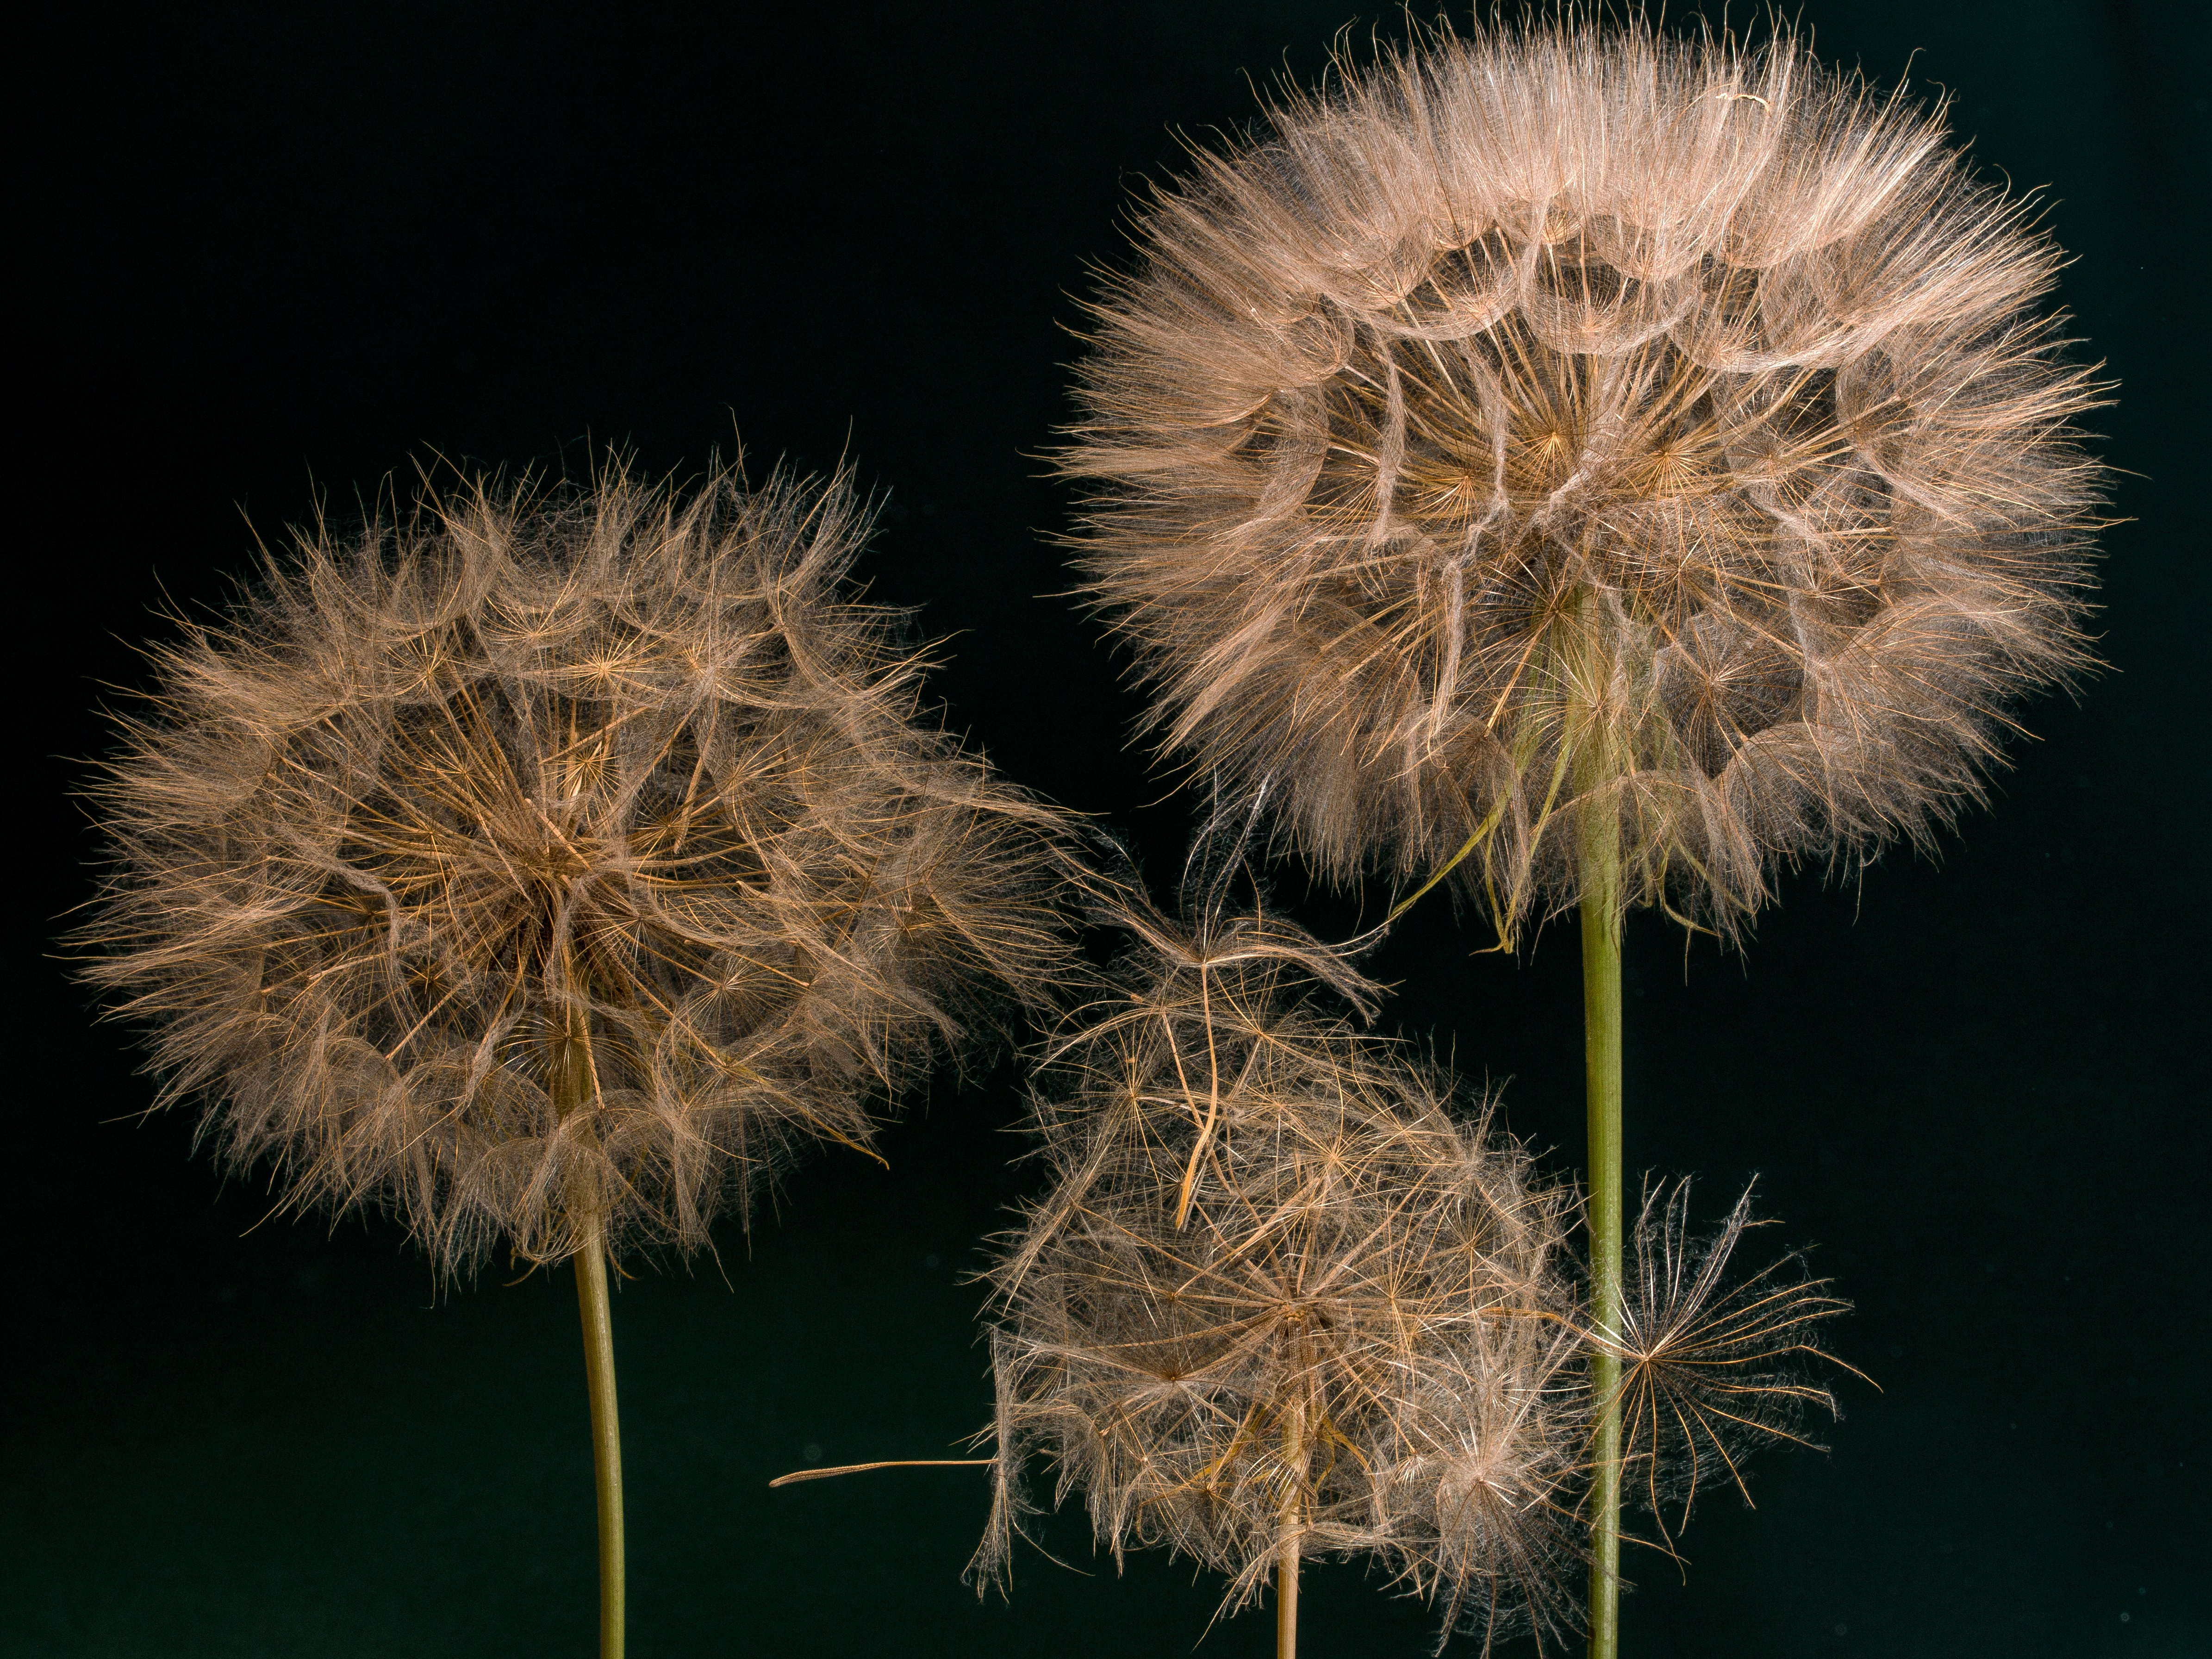
nature, grass, plant, photography, dandelion, flower, sparkler, macro, flora, close up, macro photography, infructescence, flowering plant, grassland plants, daisy family, meadows dubius, giant pusteblume, tragopogon pratensis, plant stem, land plant, thorns spines and prickles